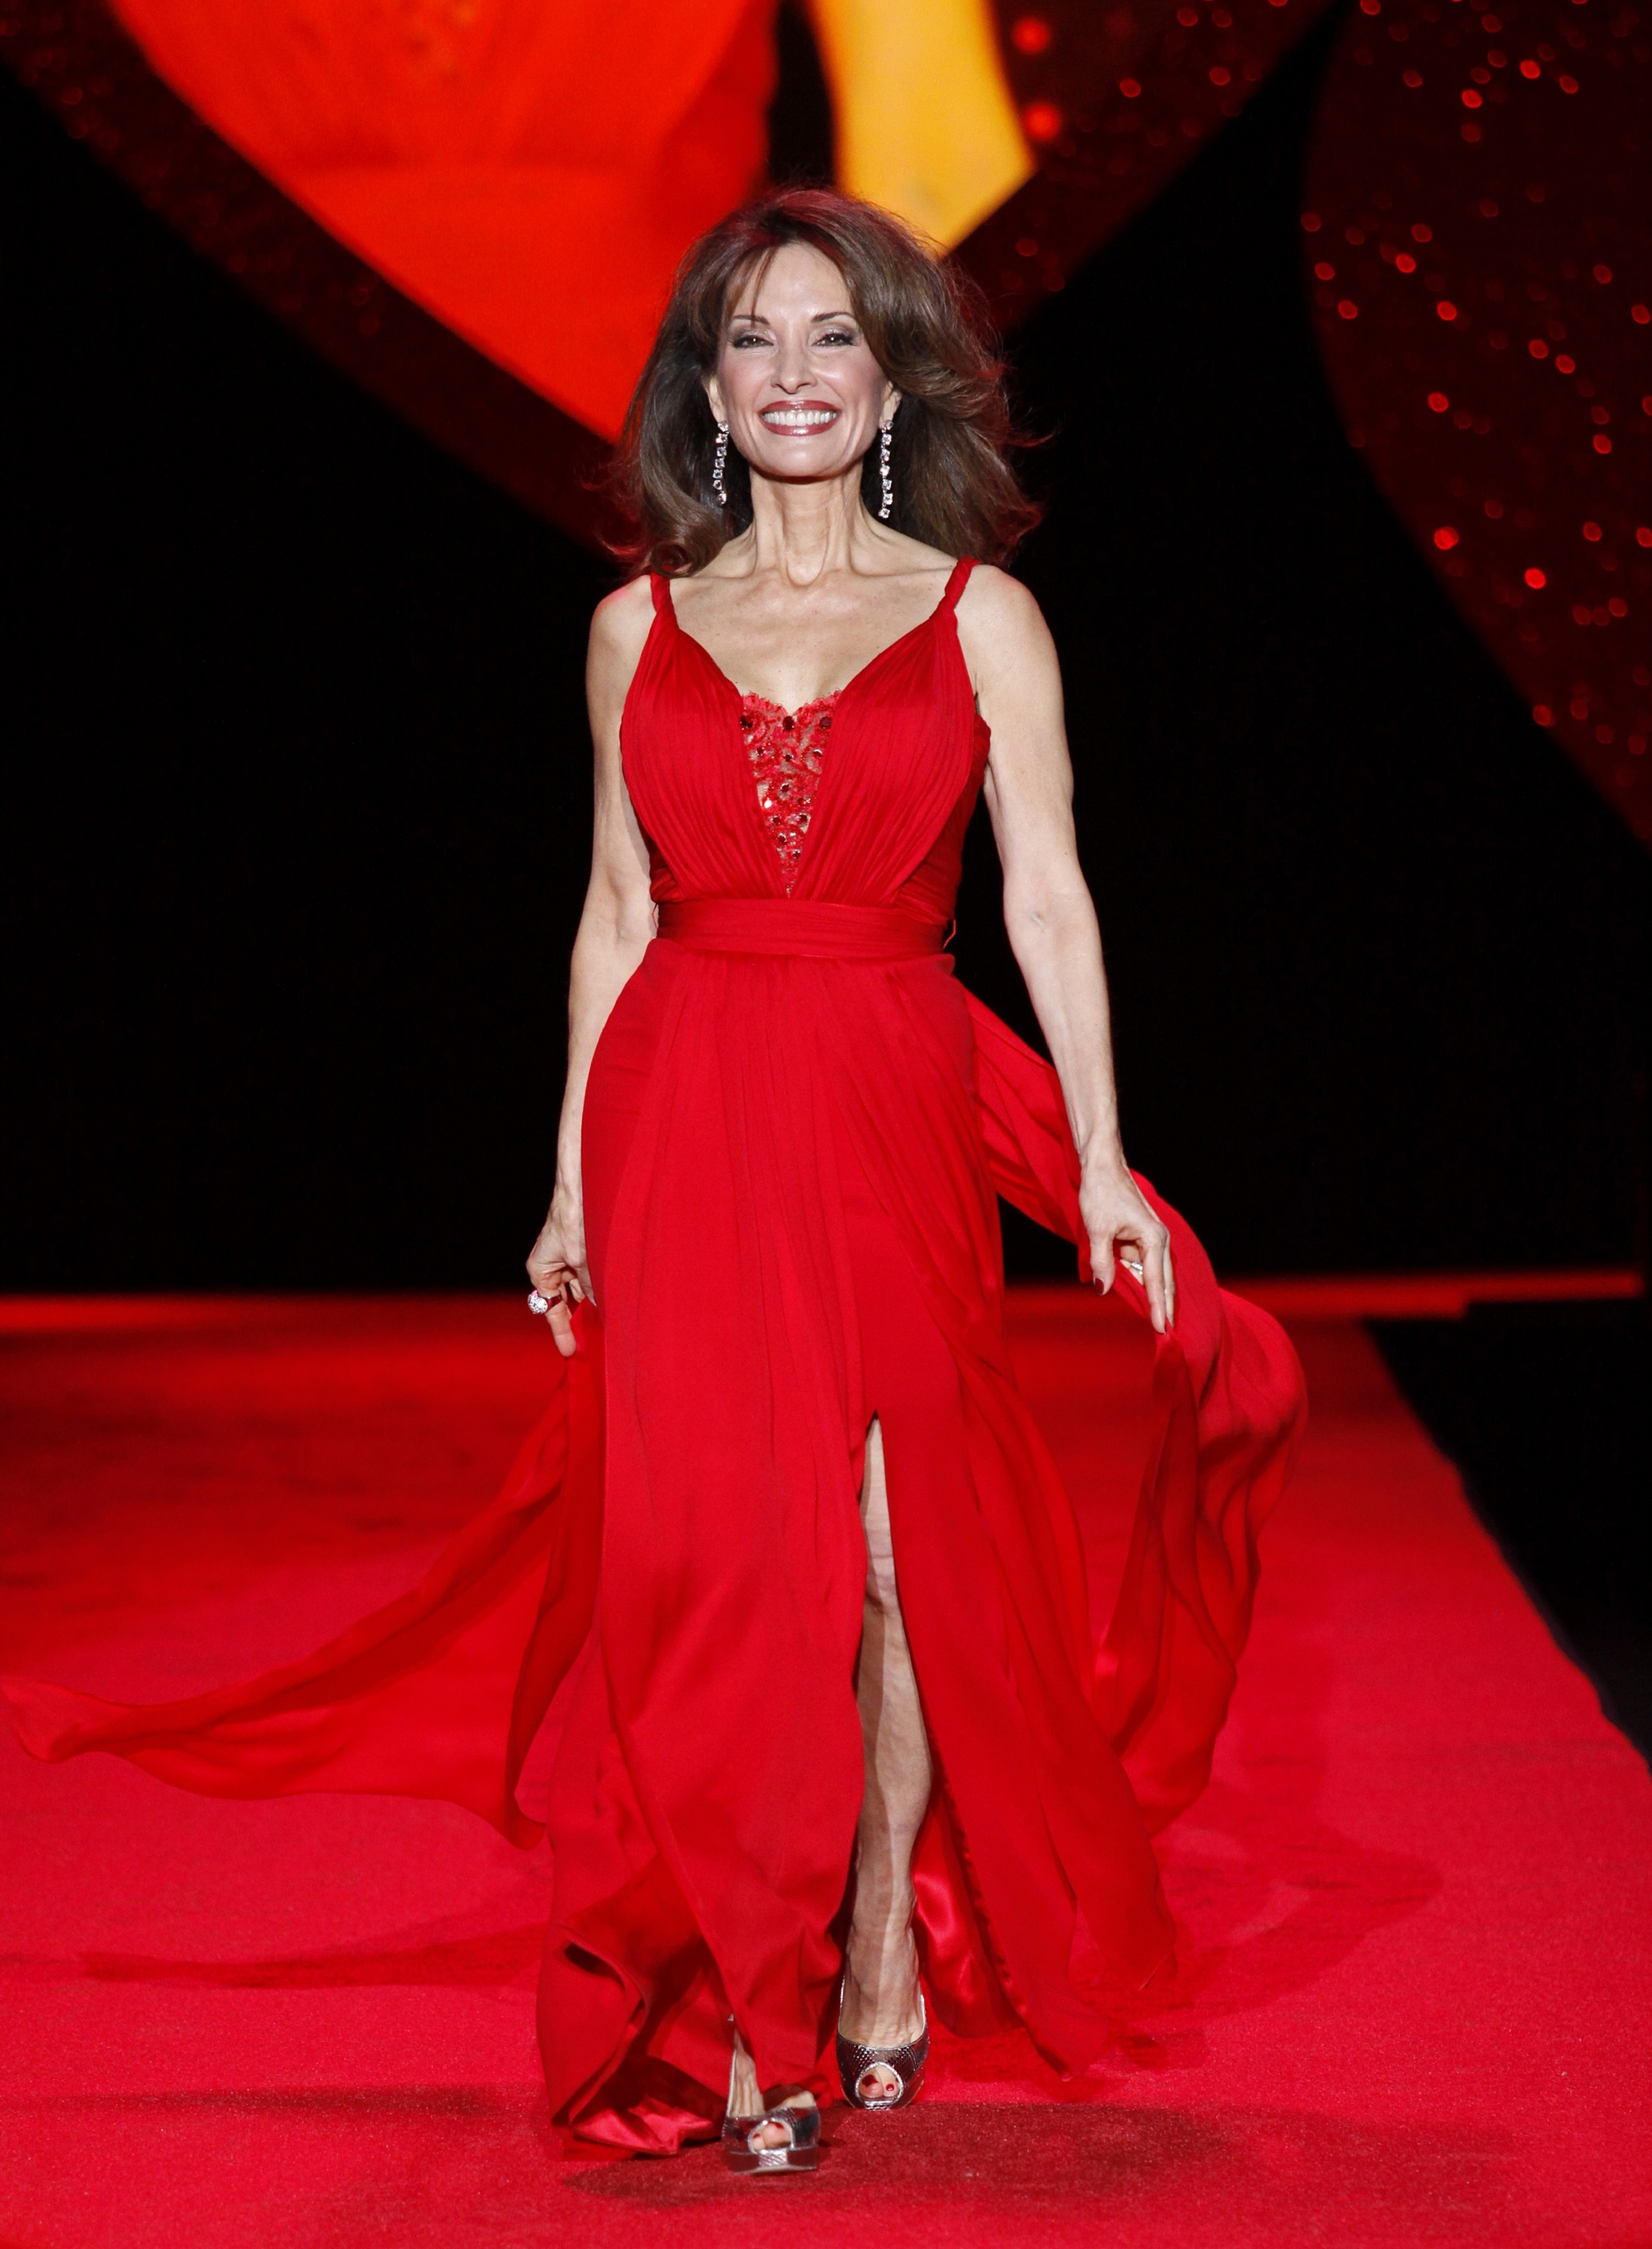
vintage, red, fashion, television, drama, performance, carpet, icon, author, gown, entertainment, celebrity, actress, entrepreneur, quinceanera, flooring, red carpet, television host, soap opera, susan lucci, erica kane, daytime tv, all my children, daytime's leading lady